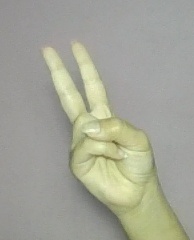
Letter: taa